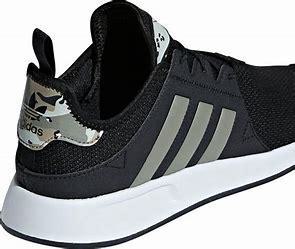
Brand: Adidas
Model: X_plr